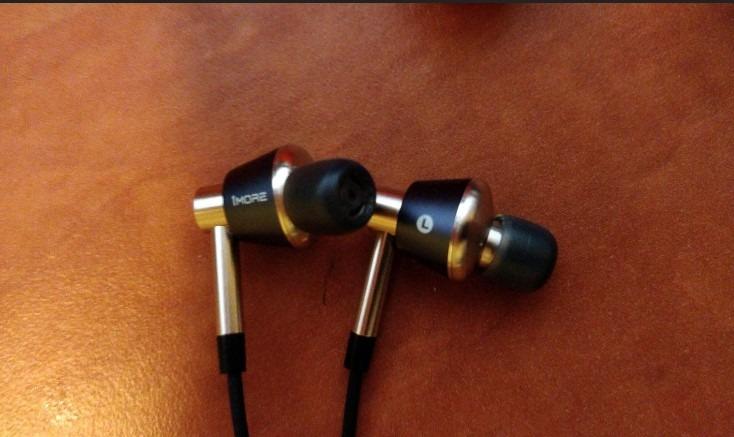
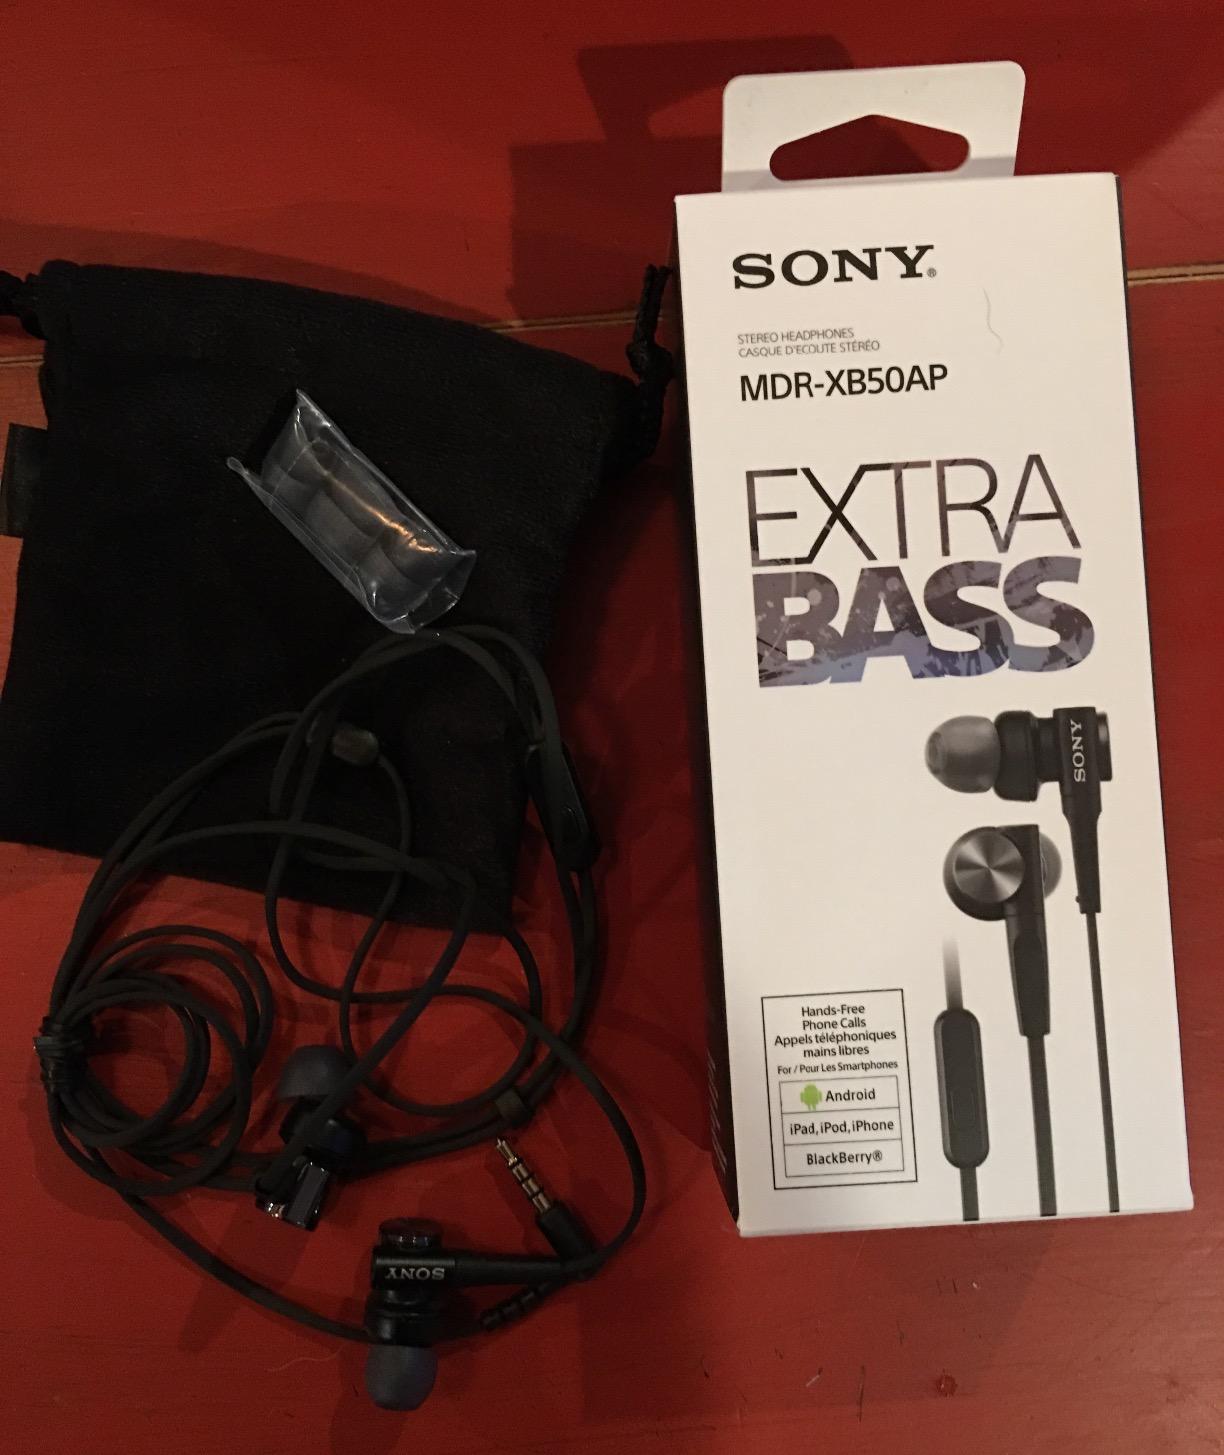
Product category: headphones
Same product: no